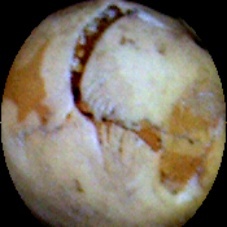
Label: Broken